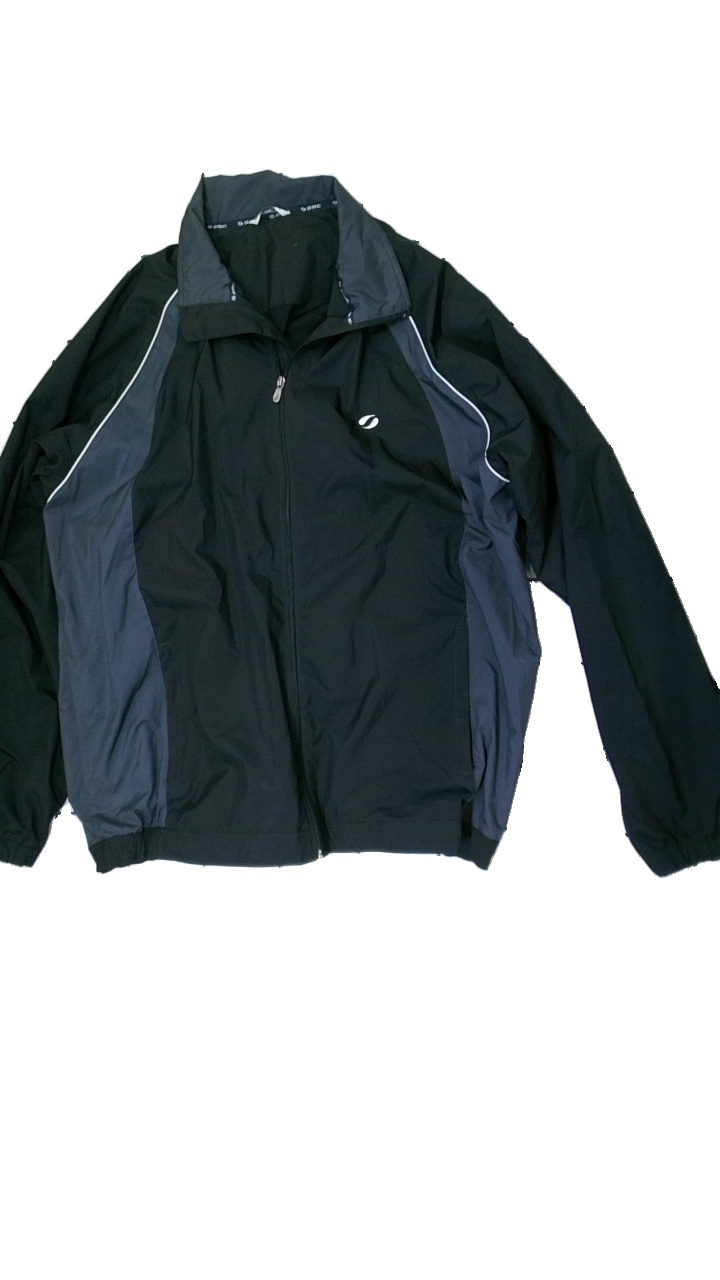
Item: Jacket (Ladies)
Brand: Soc (stadium)
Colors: Black, Grey
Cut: Regular
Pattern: Other
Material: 100% Polyester
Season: All
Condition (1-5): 2
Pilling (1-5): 5
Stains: Minor
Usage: Export
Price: <50